Scheduled monuments in Derbyshire

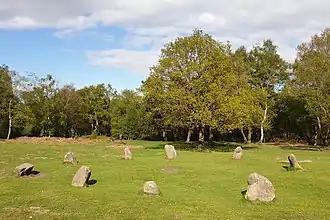
Nine Ladies stone circle, a scheduled monument in the Derbyshire Dales district

There are over 500 scheduled monuments in the English county of Derbyshire.